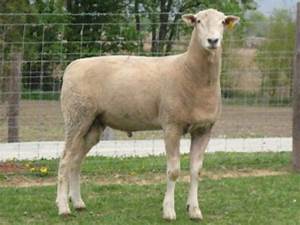
Label: sheep